Mudit Nayar

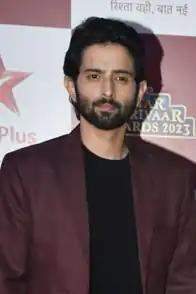
Nayar in 2023

Mudit made his television début with "Palampur Express" as Tanmay Bose. Then he played the role of Keshav in "Teri Meri Love Stories".